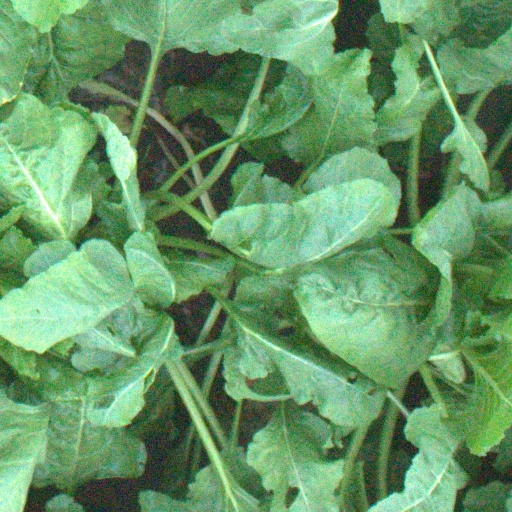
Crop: sugar beet